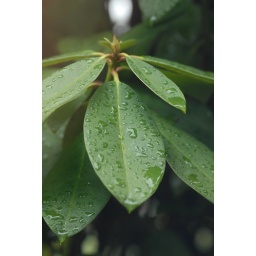
A leaf covered in rain outside my office building windows. Shot through the glass.